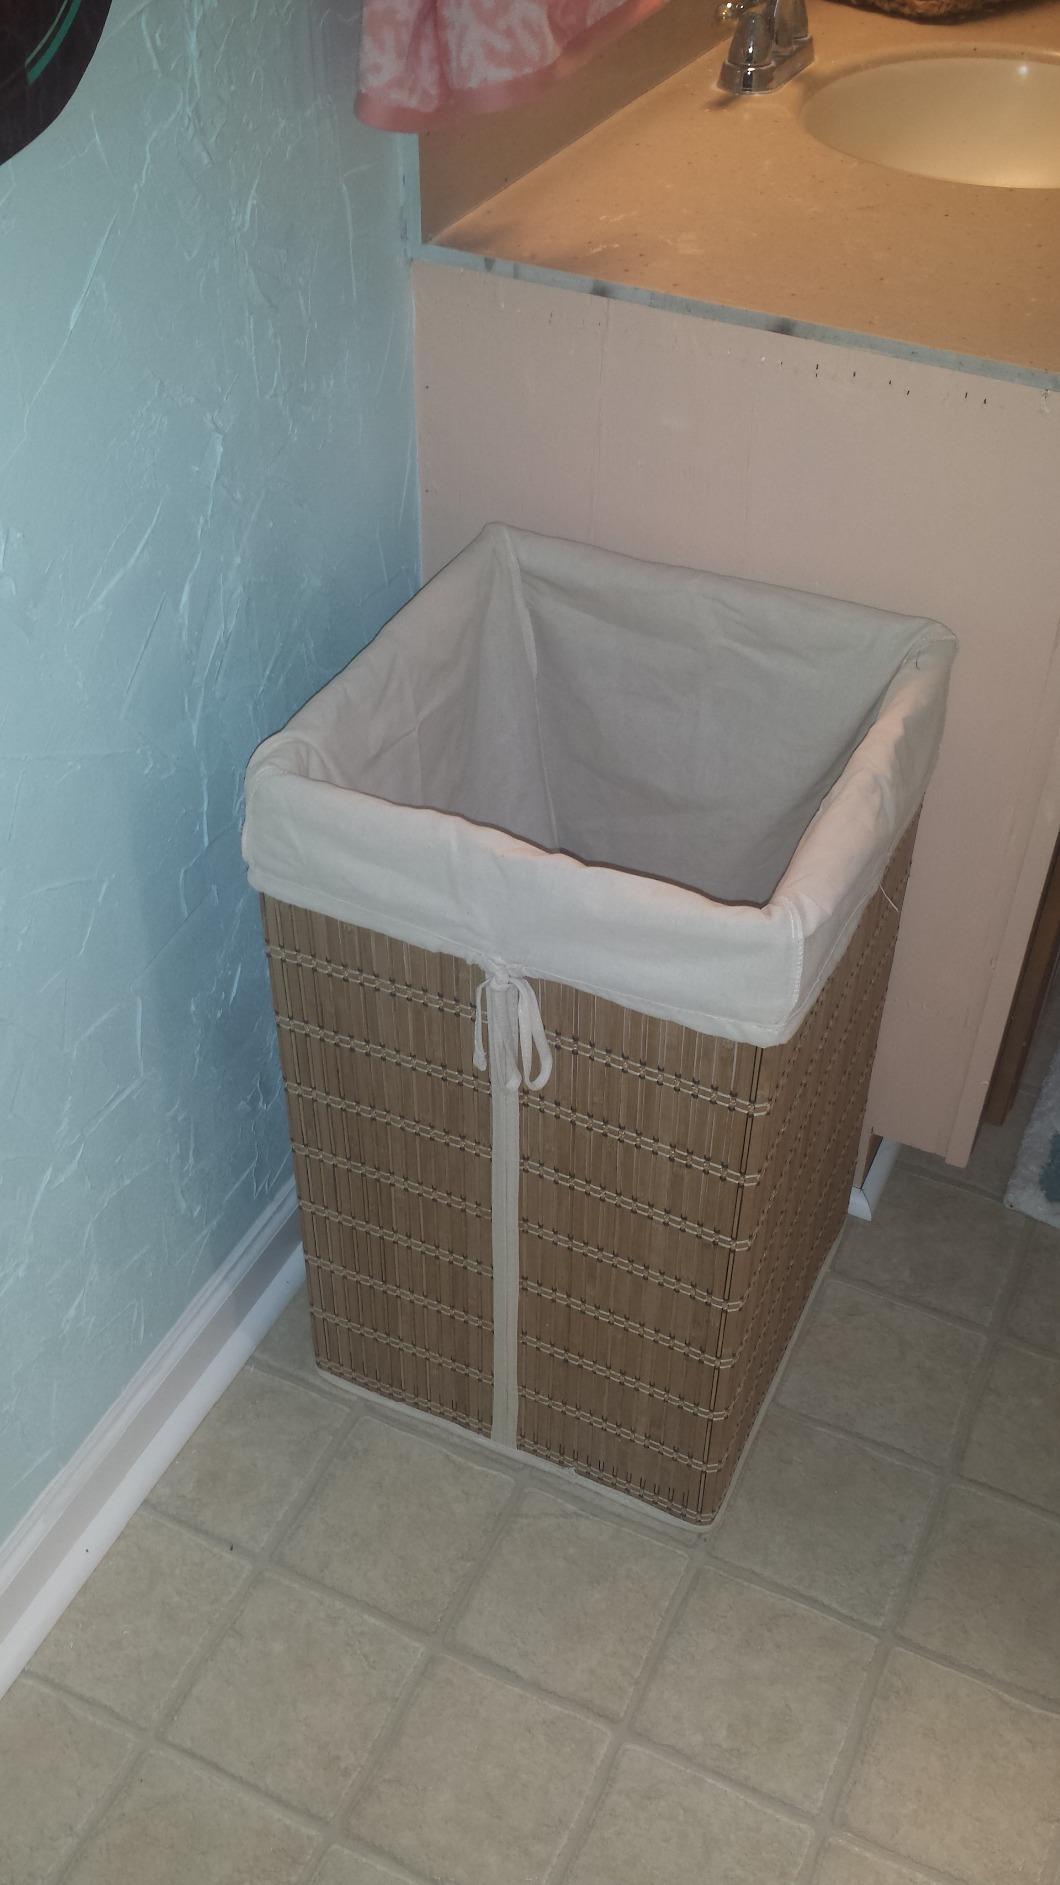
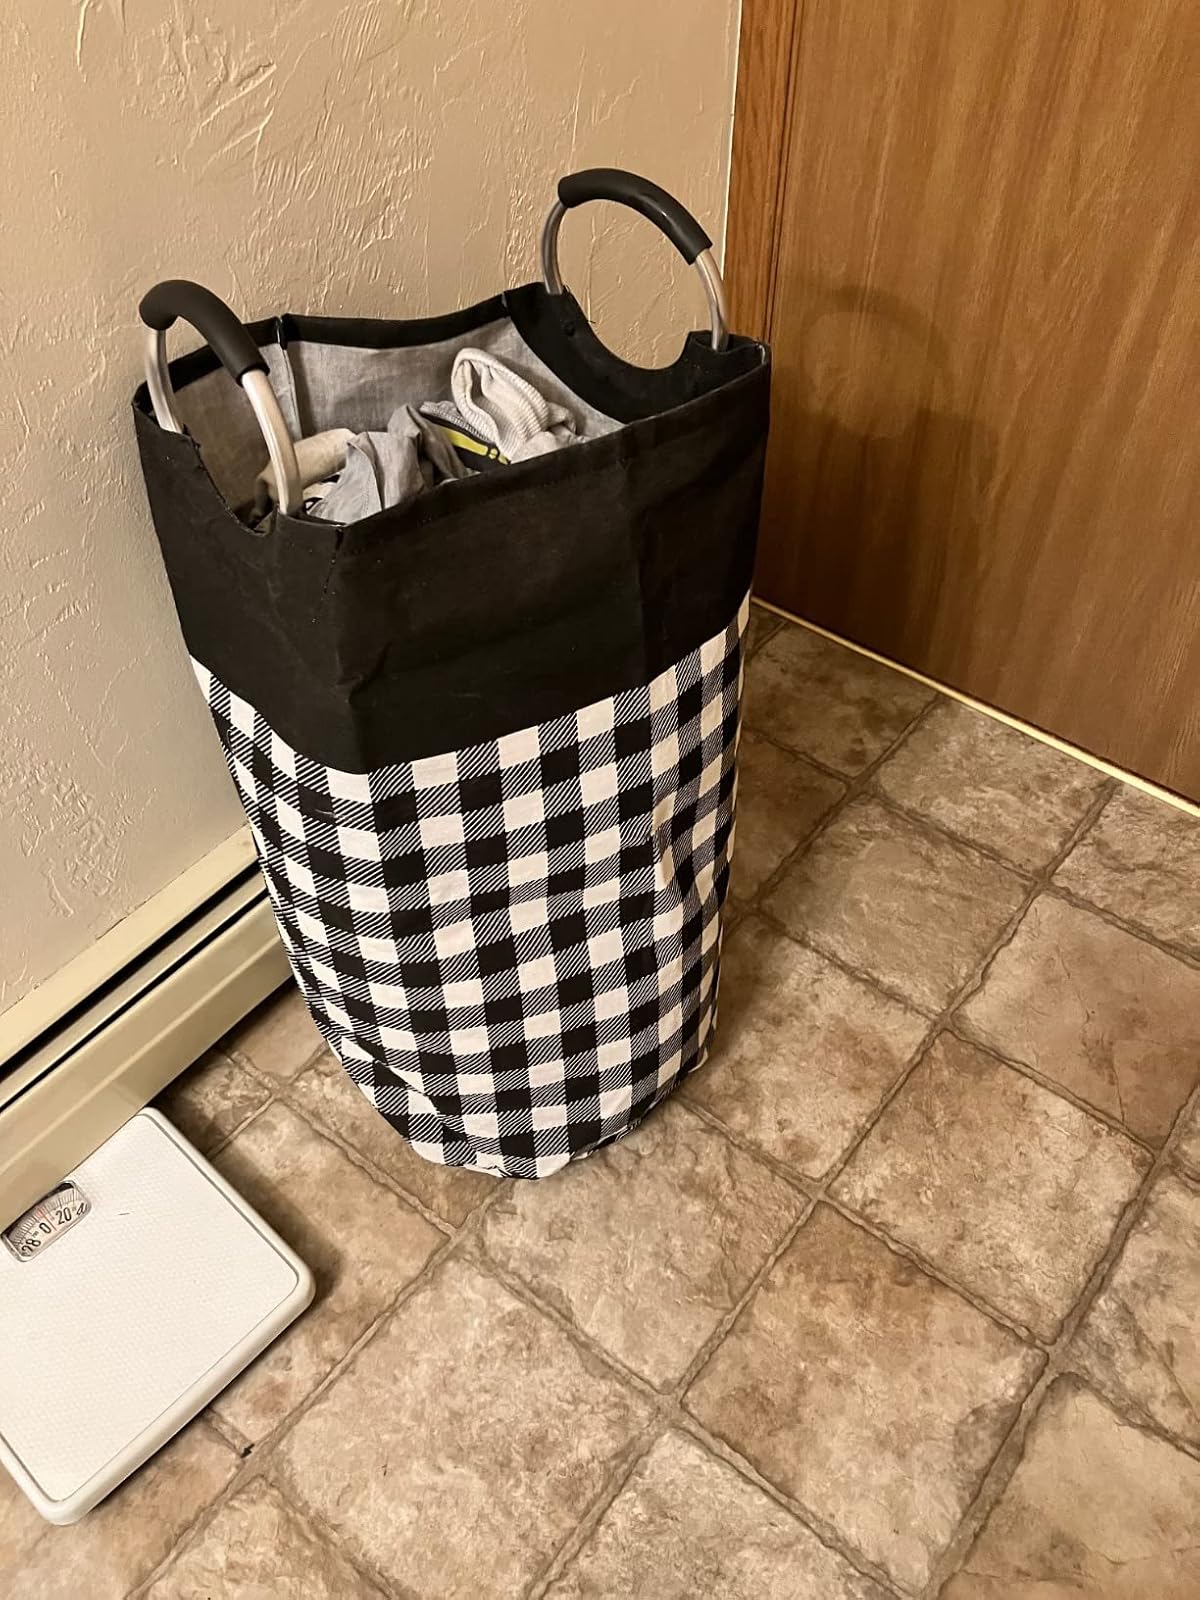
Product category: items_hamper
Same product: no